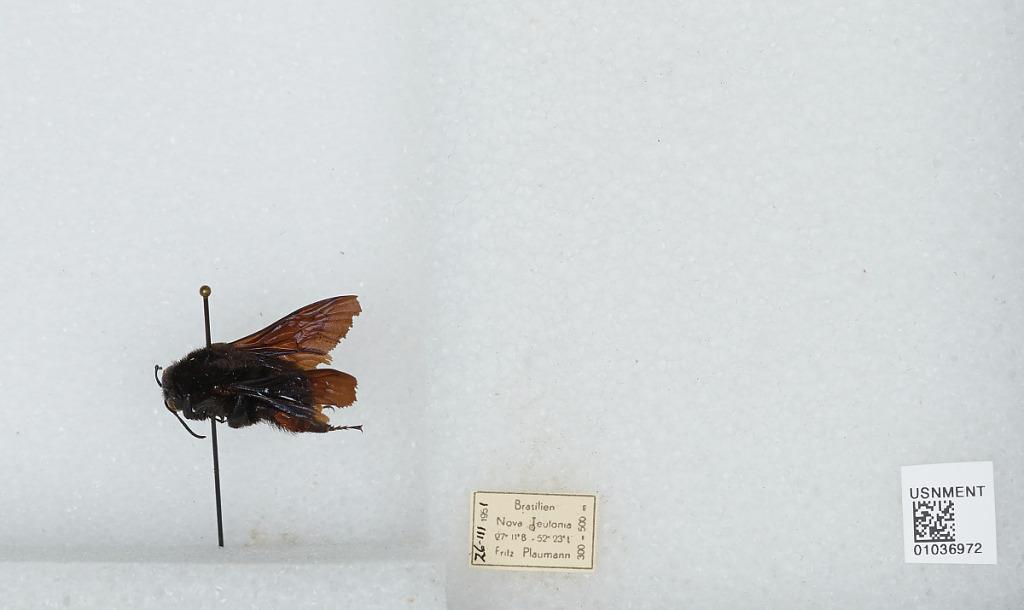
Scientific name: Bombus (Fervidobombus) morio (Swederus)
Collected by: F. Plaumann
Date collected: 1951-3-26
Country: Brazil
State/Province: Santa Catarina
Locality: Nova Teutonia
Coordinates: -27.1611, -52.42